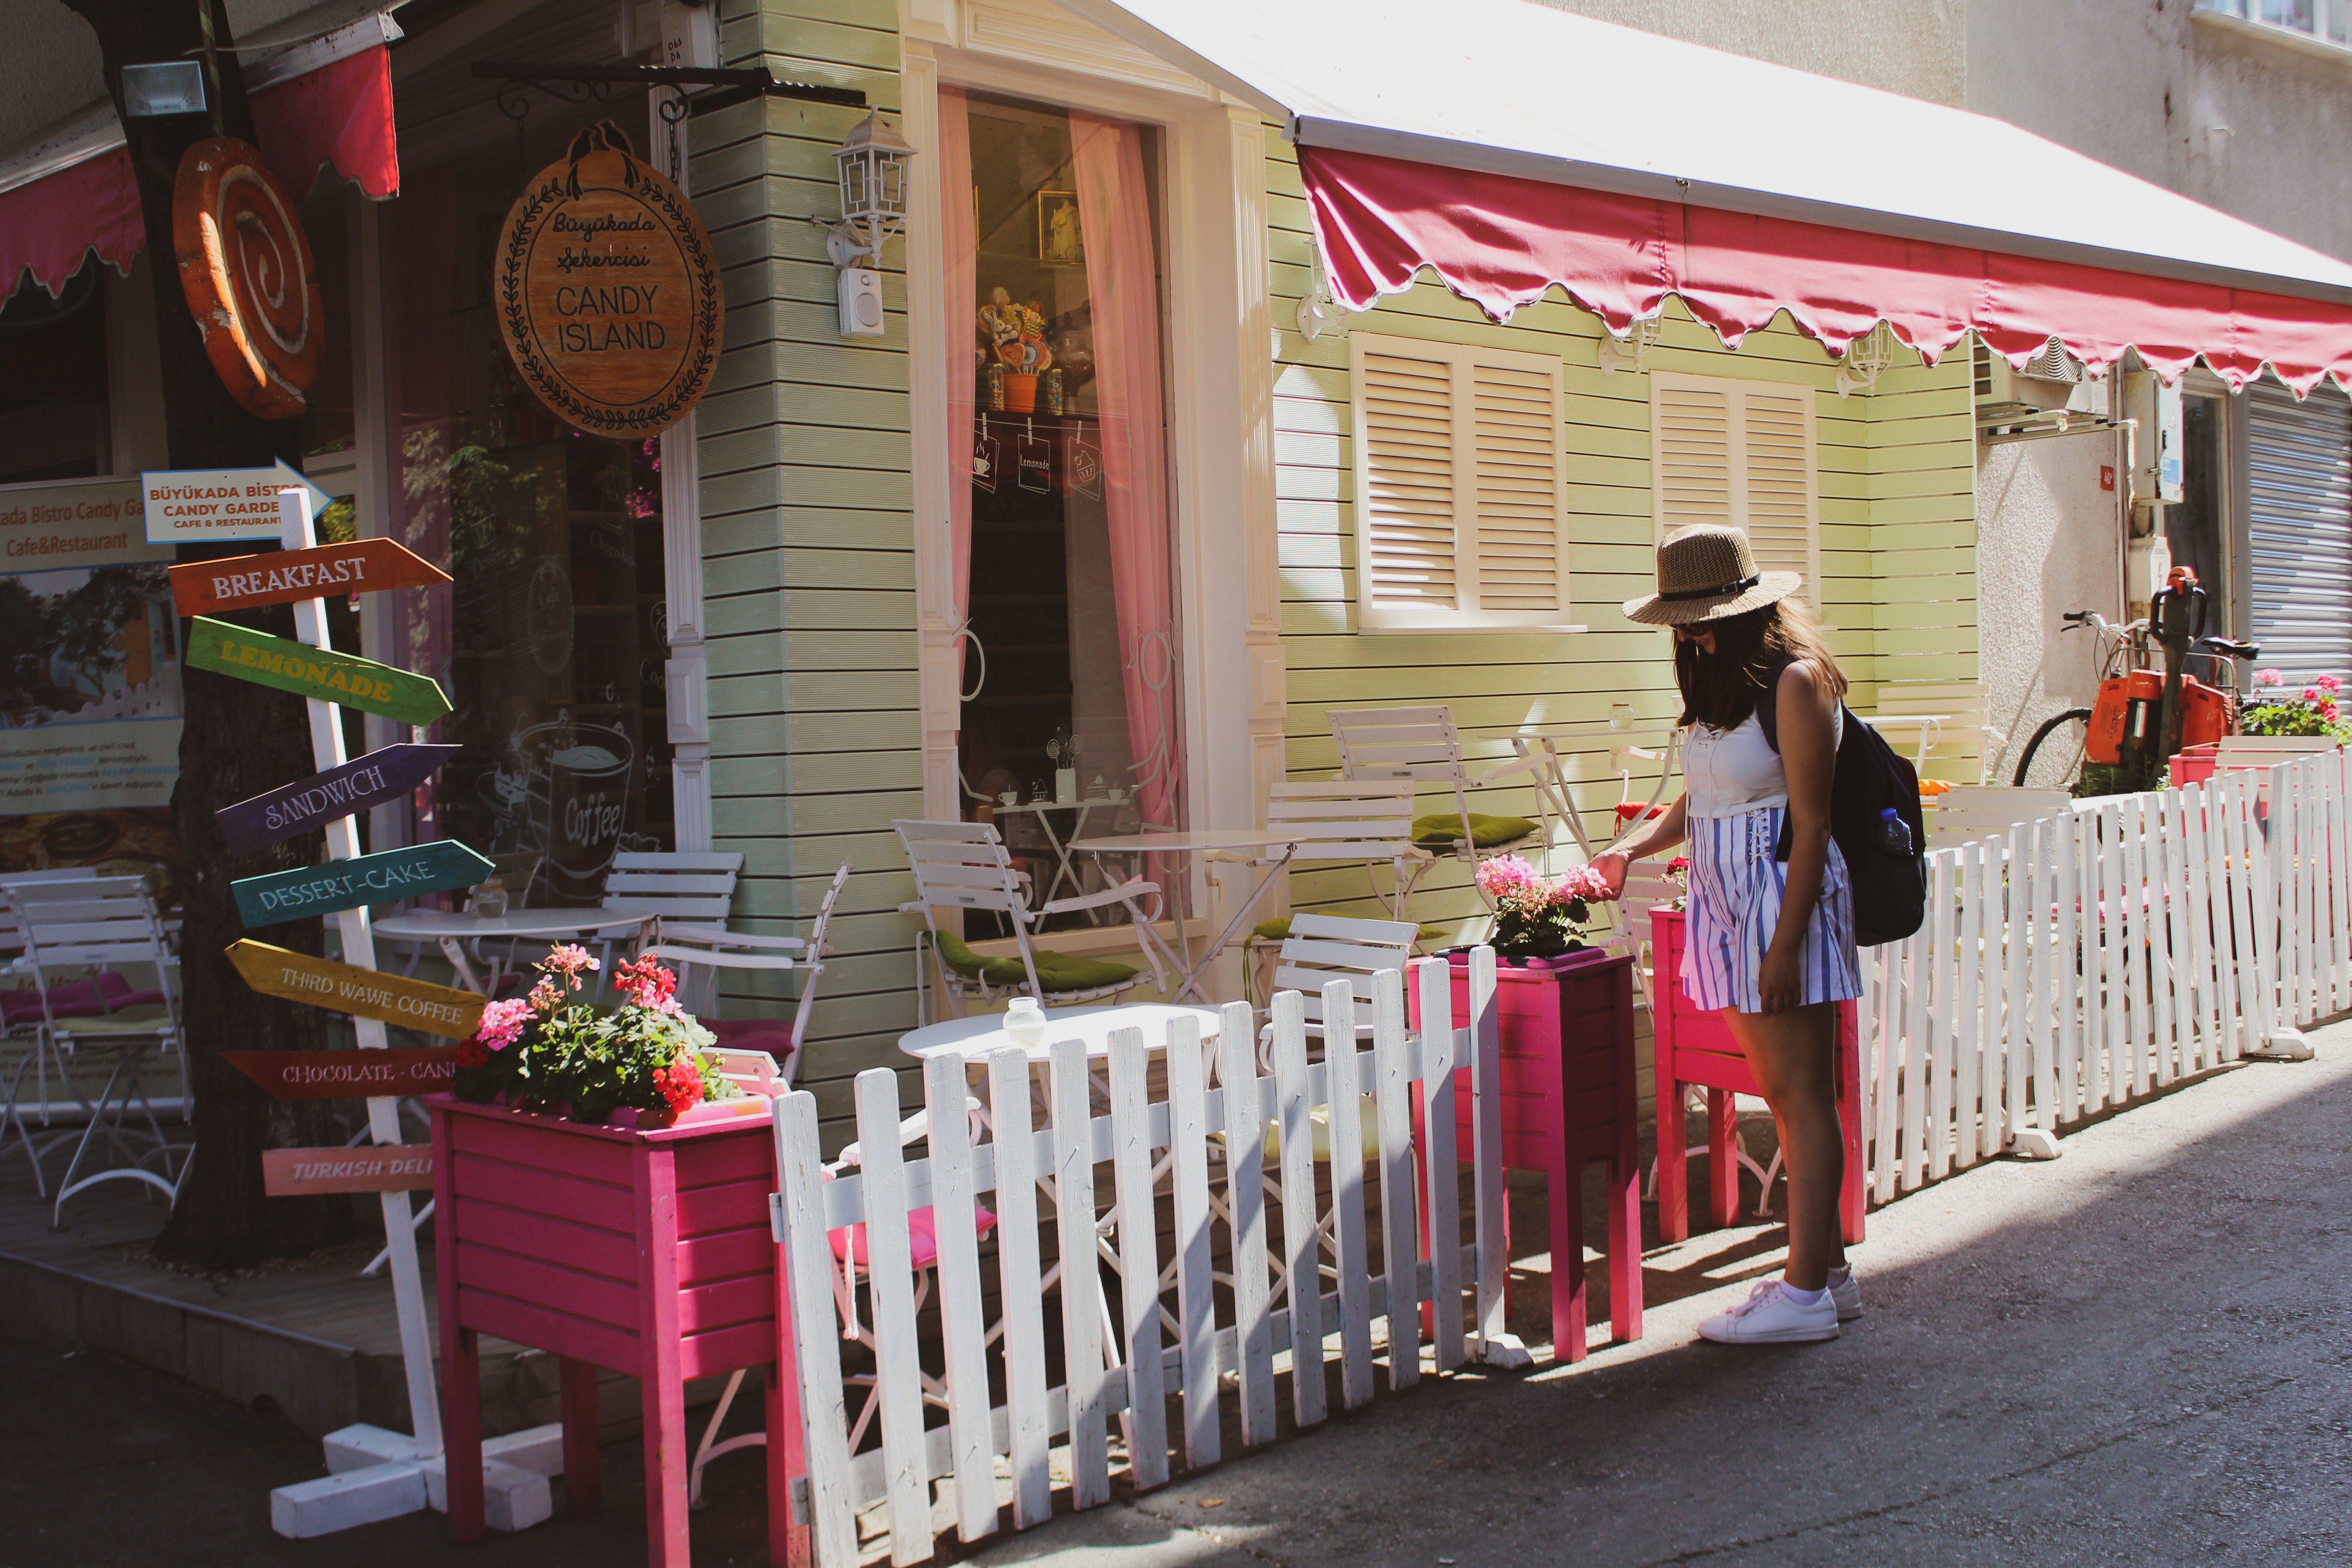
pink, building, awning, house, street